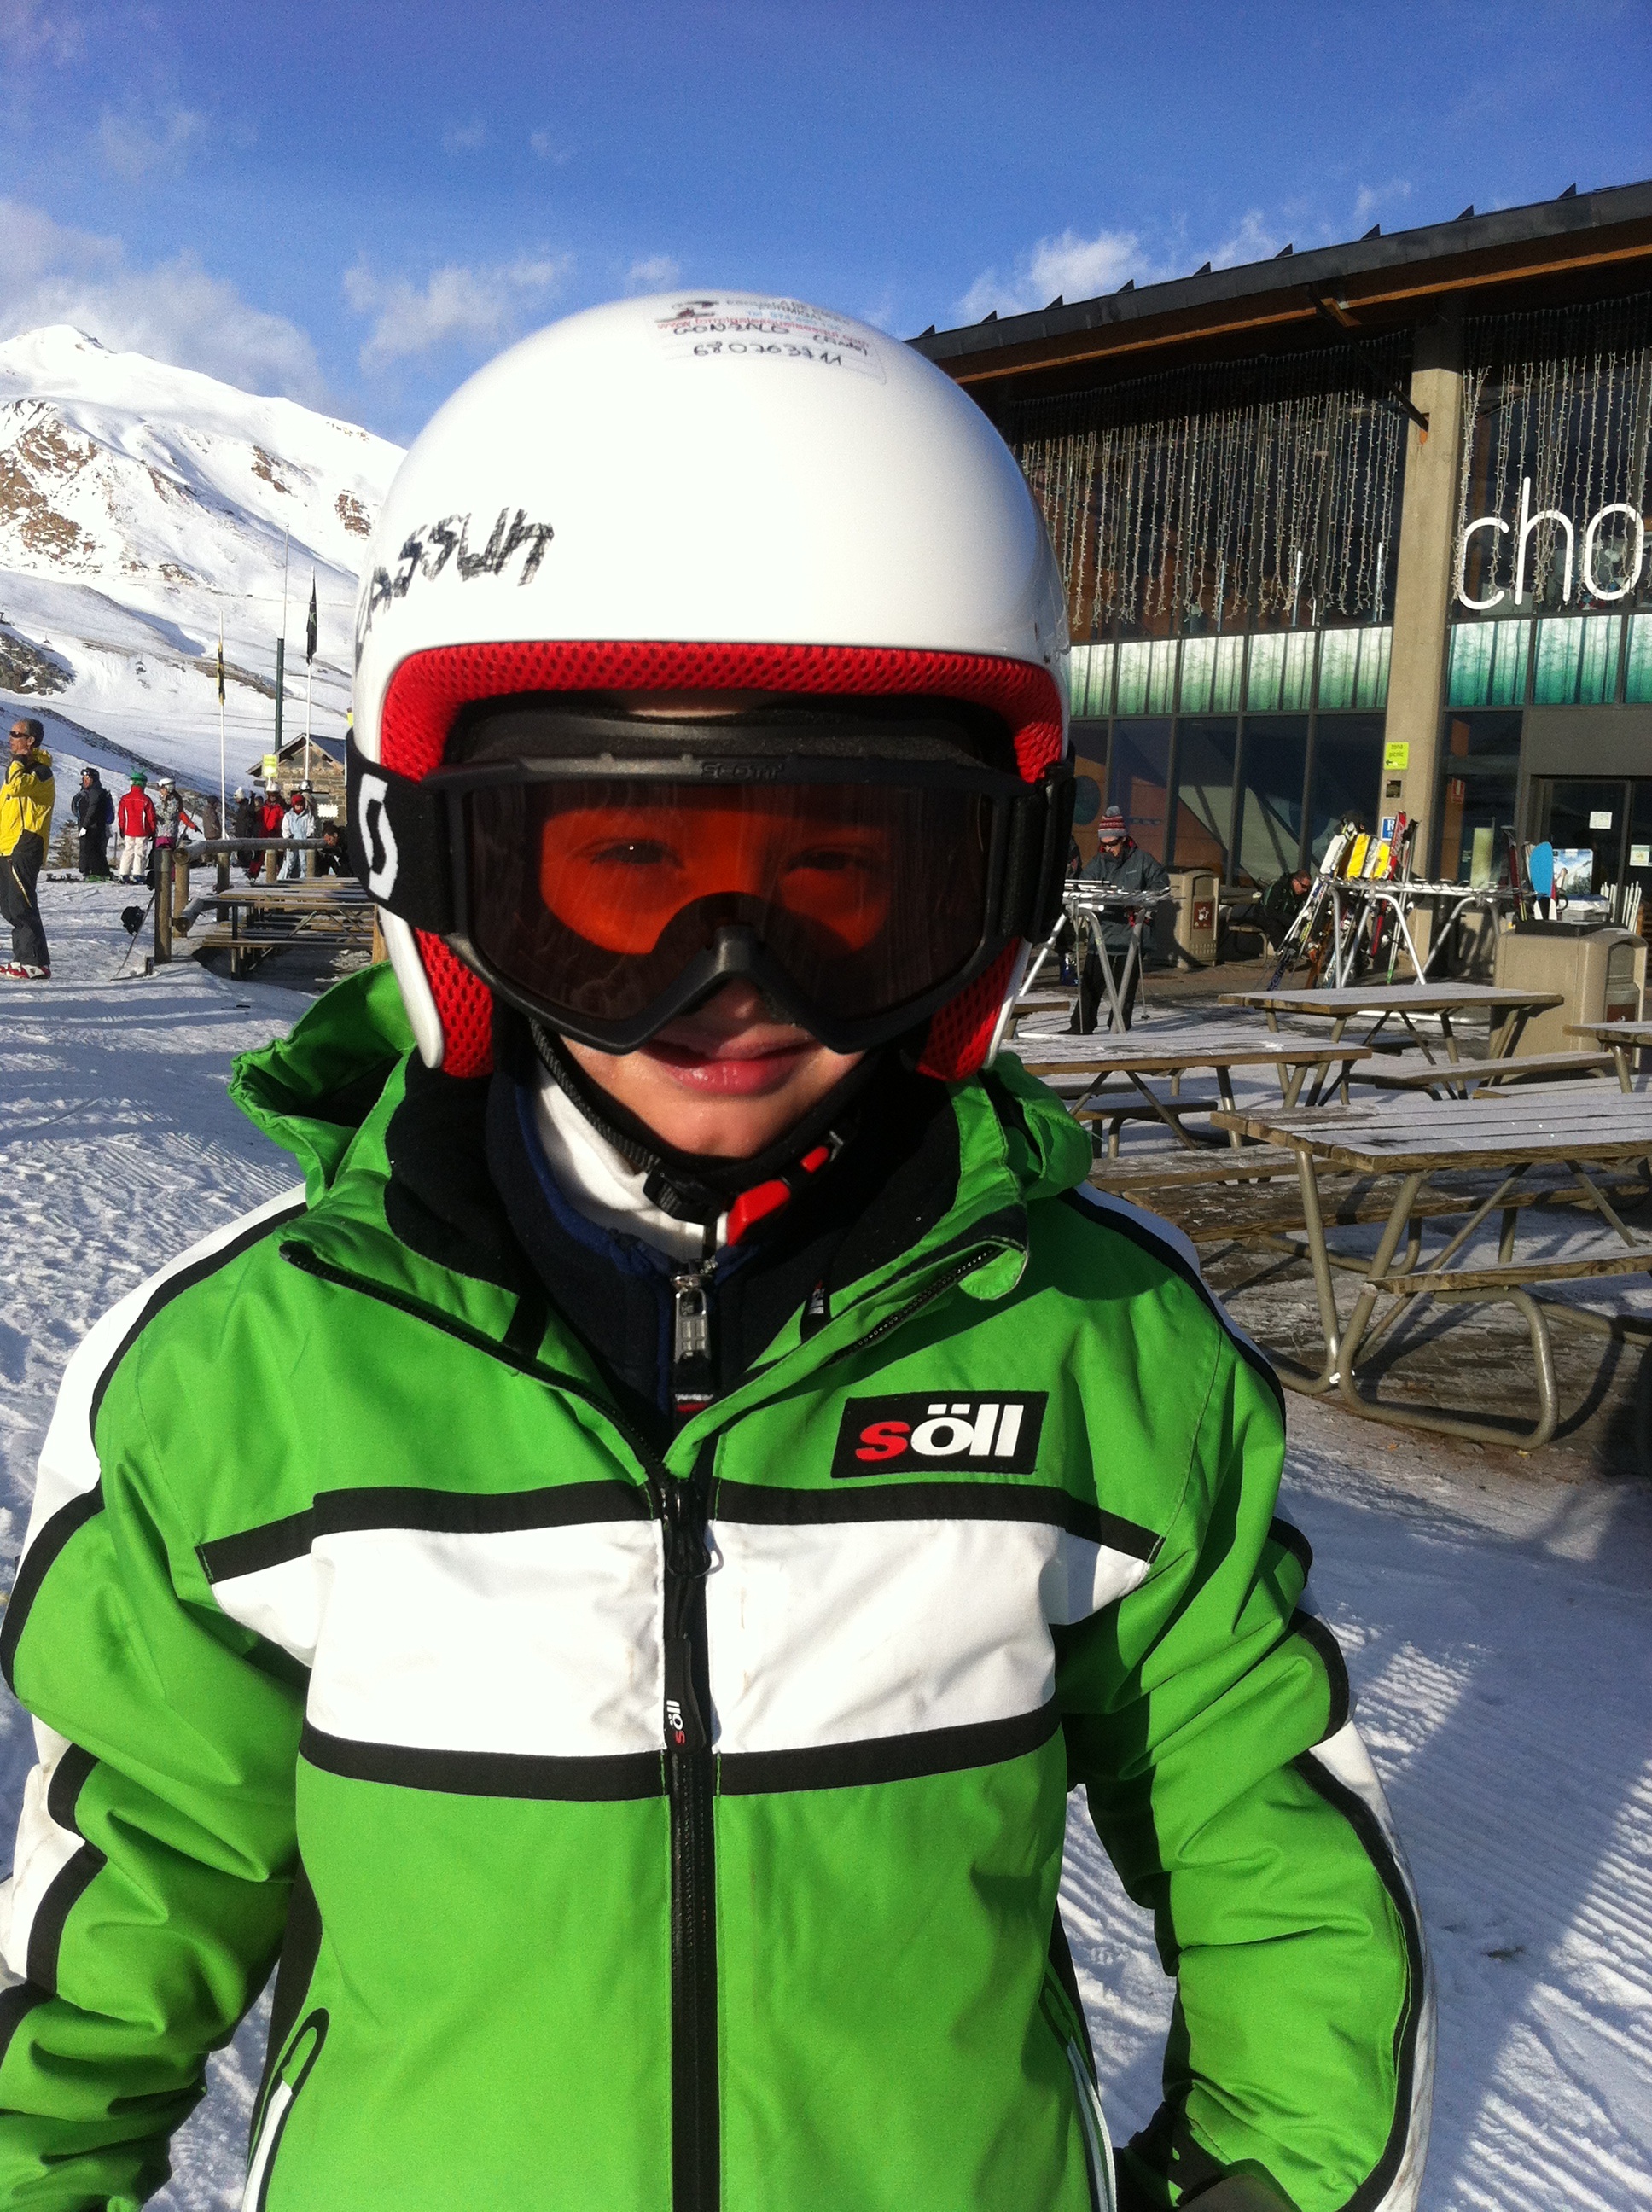
winter, people, sport, vehicle, child, skiing, headgear, outerwear, sports equipment, helmet, happy children, bicycle helmet, ski equipment, personal protective equipment